Lance Archer

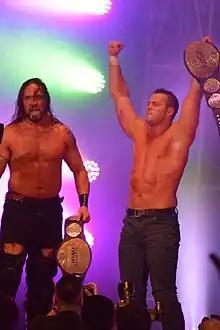
...and three-time IWGP Tag Team Champions.

The entire Suzuki-gun returned to NJPW on January 5, 2017, attacking the Chaos stable with K.E.S. targeting IWGP Tag Team Champions Tomohiro Ishii and Toru Yano. On February 5 at The New Beginning in Sapporo, K.E.S. unsuccessfully challenged Ishii and Yano for the IWGP Tag Team Championship in a three-way match, also involving Togi Makabe and Tomoaki Honma. Following the event, Archer was sidelined with a herniated disc in his lower back, which would require surgery and sideline him for a significant amount of time. After this injury, Archer changed his "Blackout" finisher to avoid a future injury. Instead of a sitout reverse crucifix powerbomb, he began to perform a reverse crucifix powerbomb.